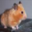
Label: hamster